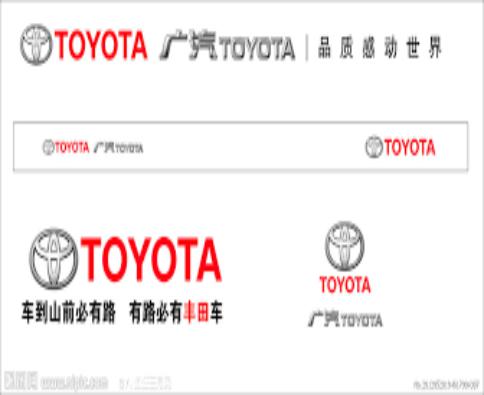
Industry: Transportation